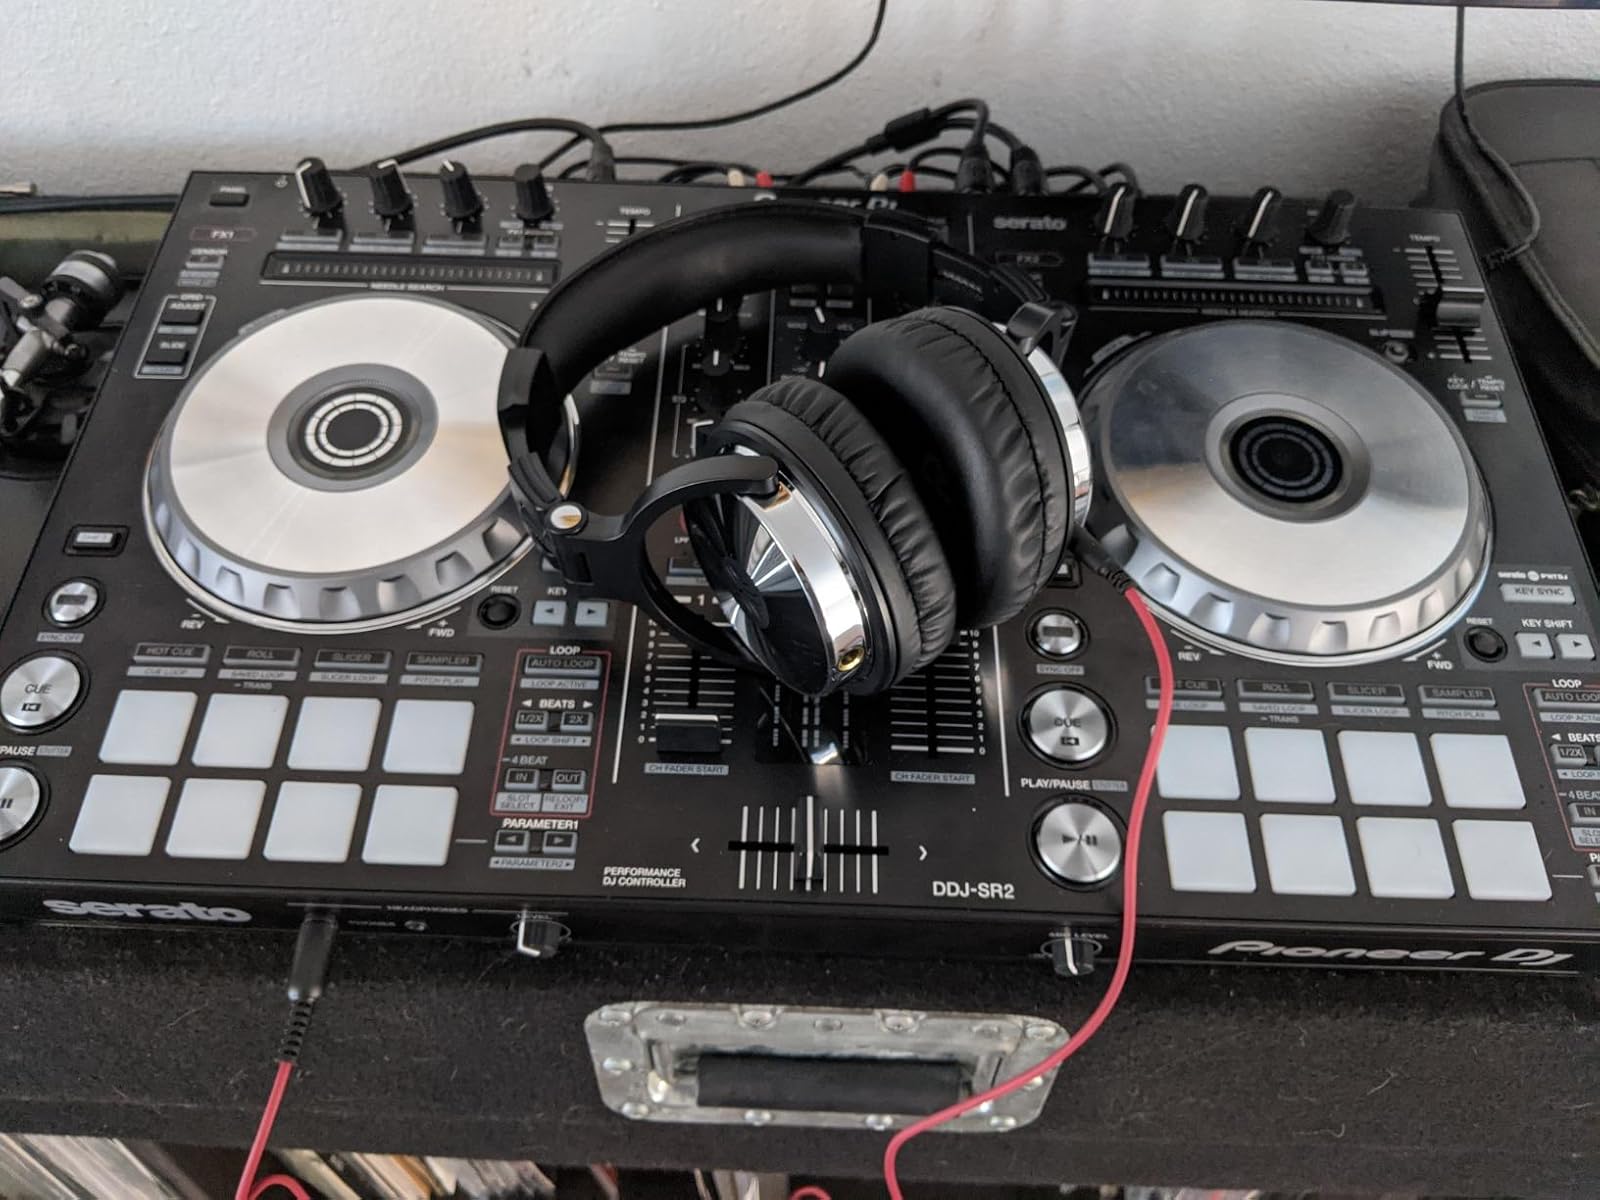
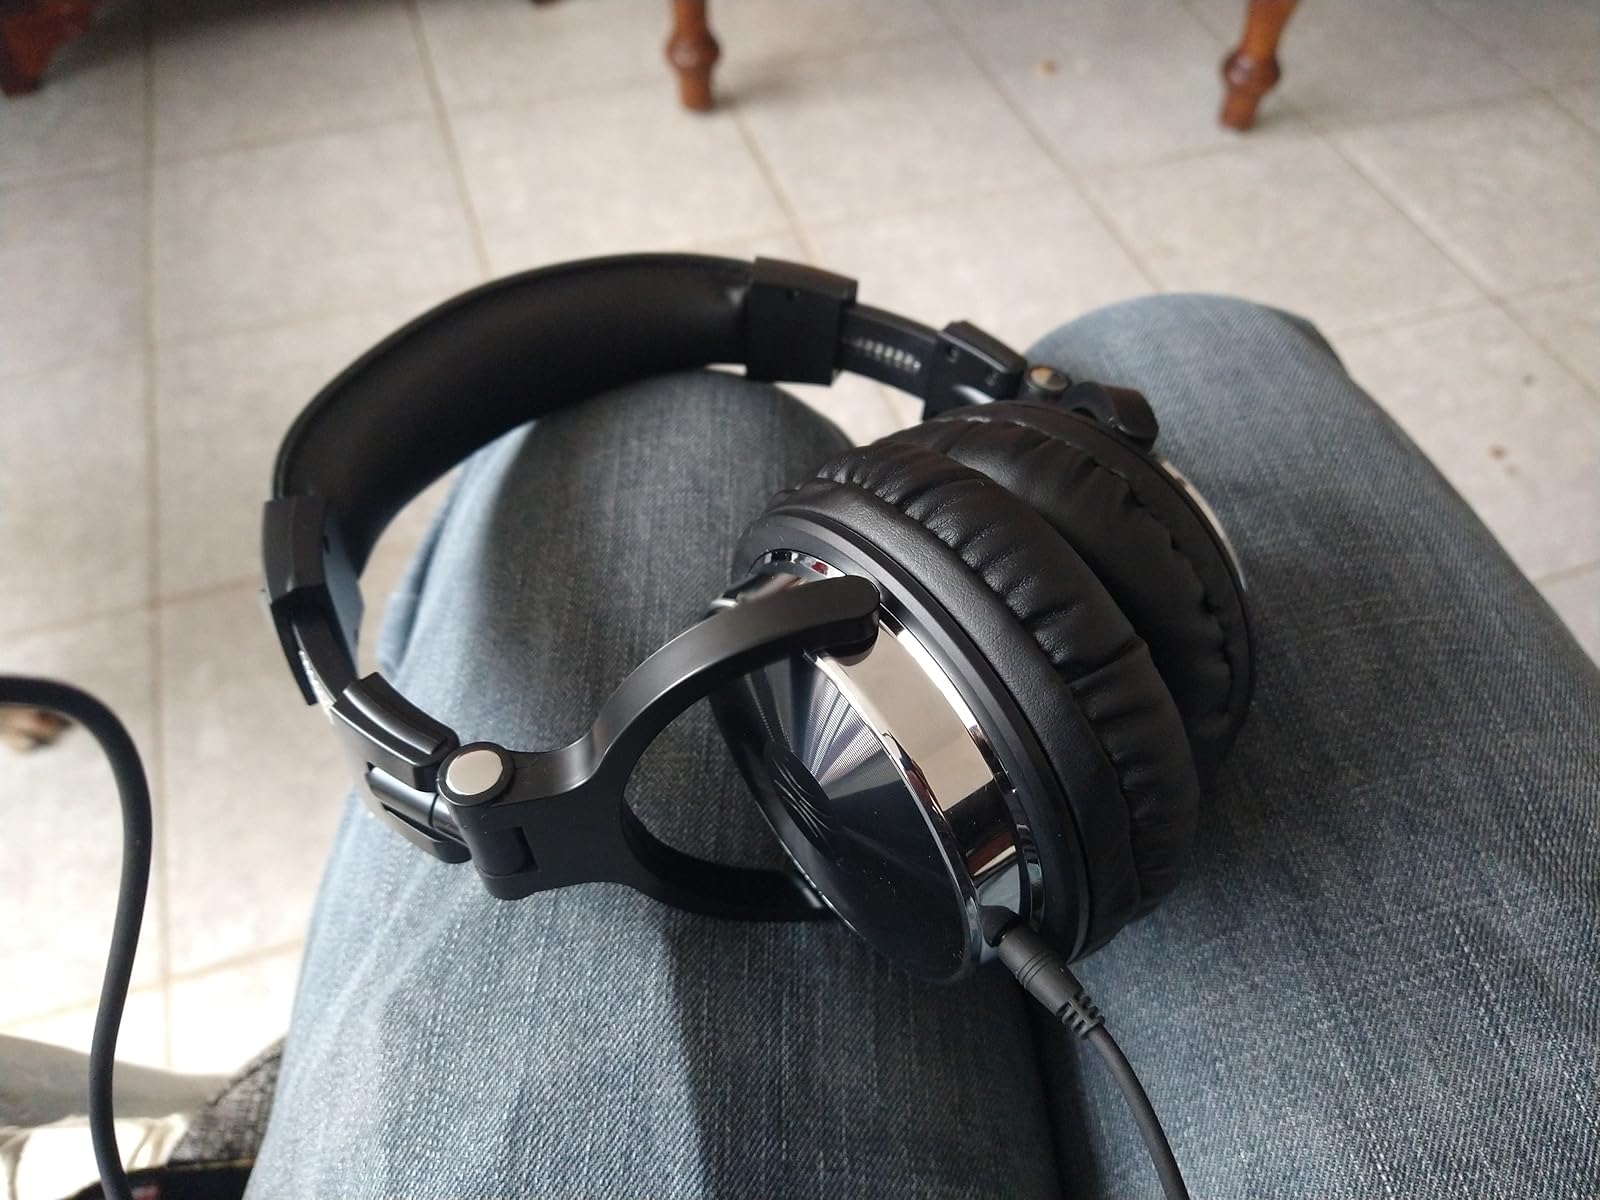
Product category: headphones
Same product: yes